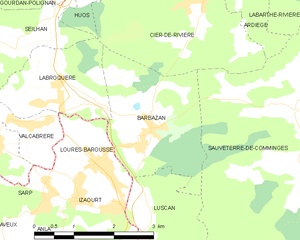
Barbazan est une commune française située dans le département de la Haute-Garonne, en région Occitanie.